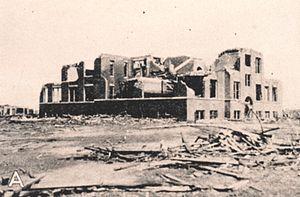
La tornade des trois États du mercredi 18 mars 1925, est la tornade la plus meurtrière de l'histoire des États-Unis. Elle est la plus exceptionnelle d'une éruption de tornades comptant au moins douze tornades importantes et ayant sévi à travers une grande partie du Midwest et du Sud des États-Unis. À elle seule, cette tornade a causé 695 morts, plus de deux fois le nombre de la deuxième plus meurtrière qui eut lieu en 1840.